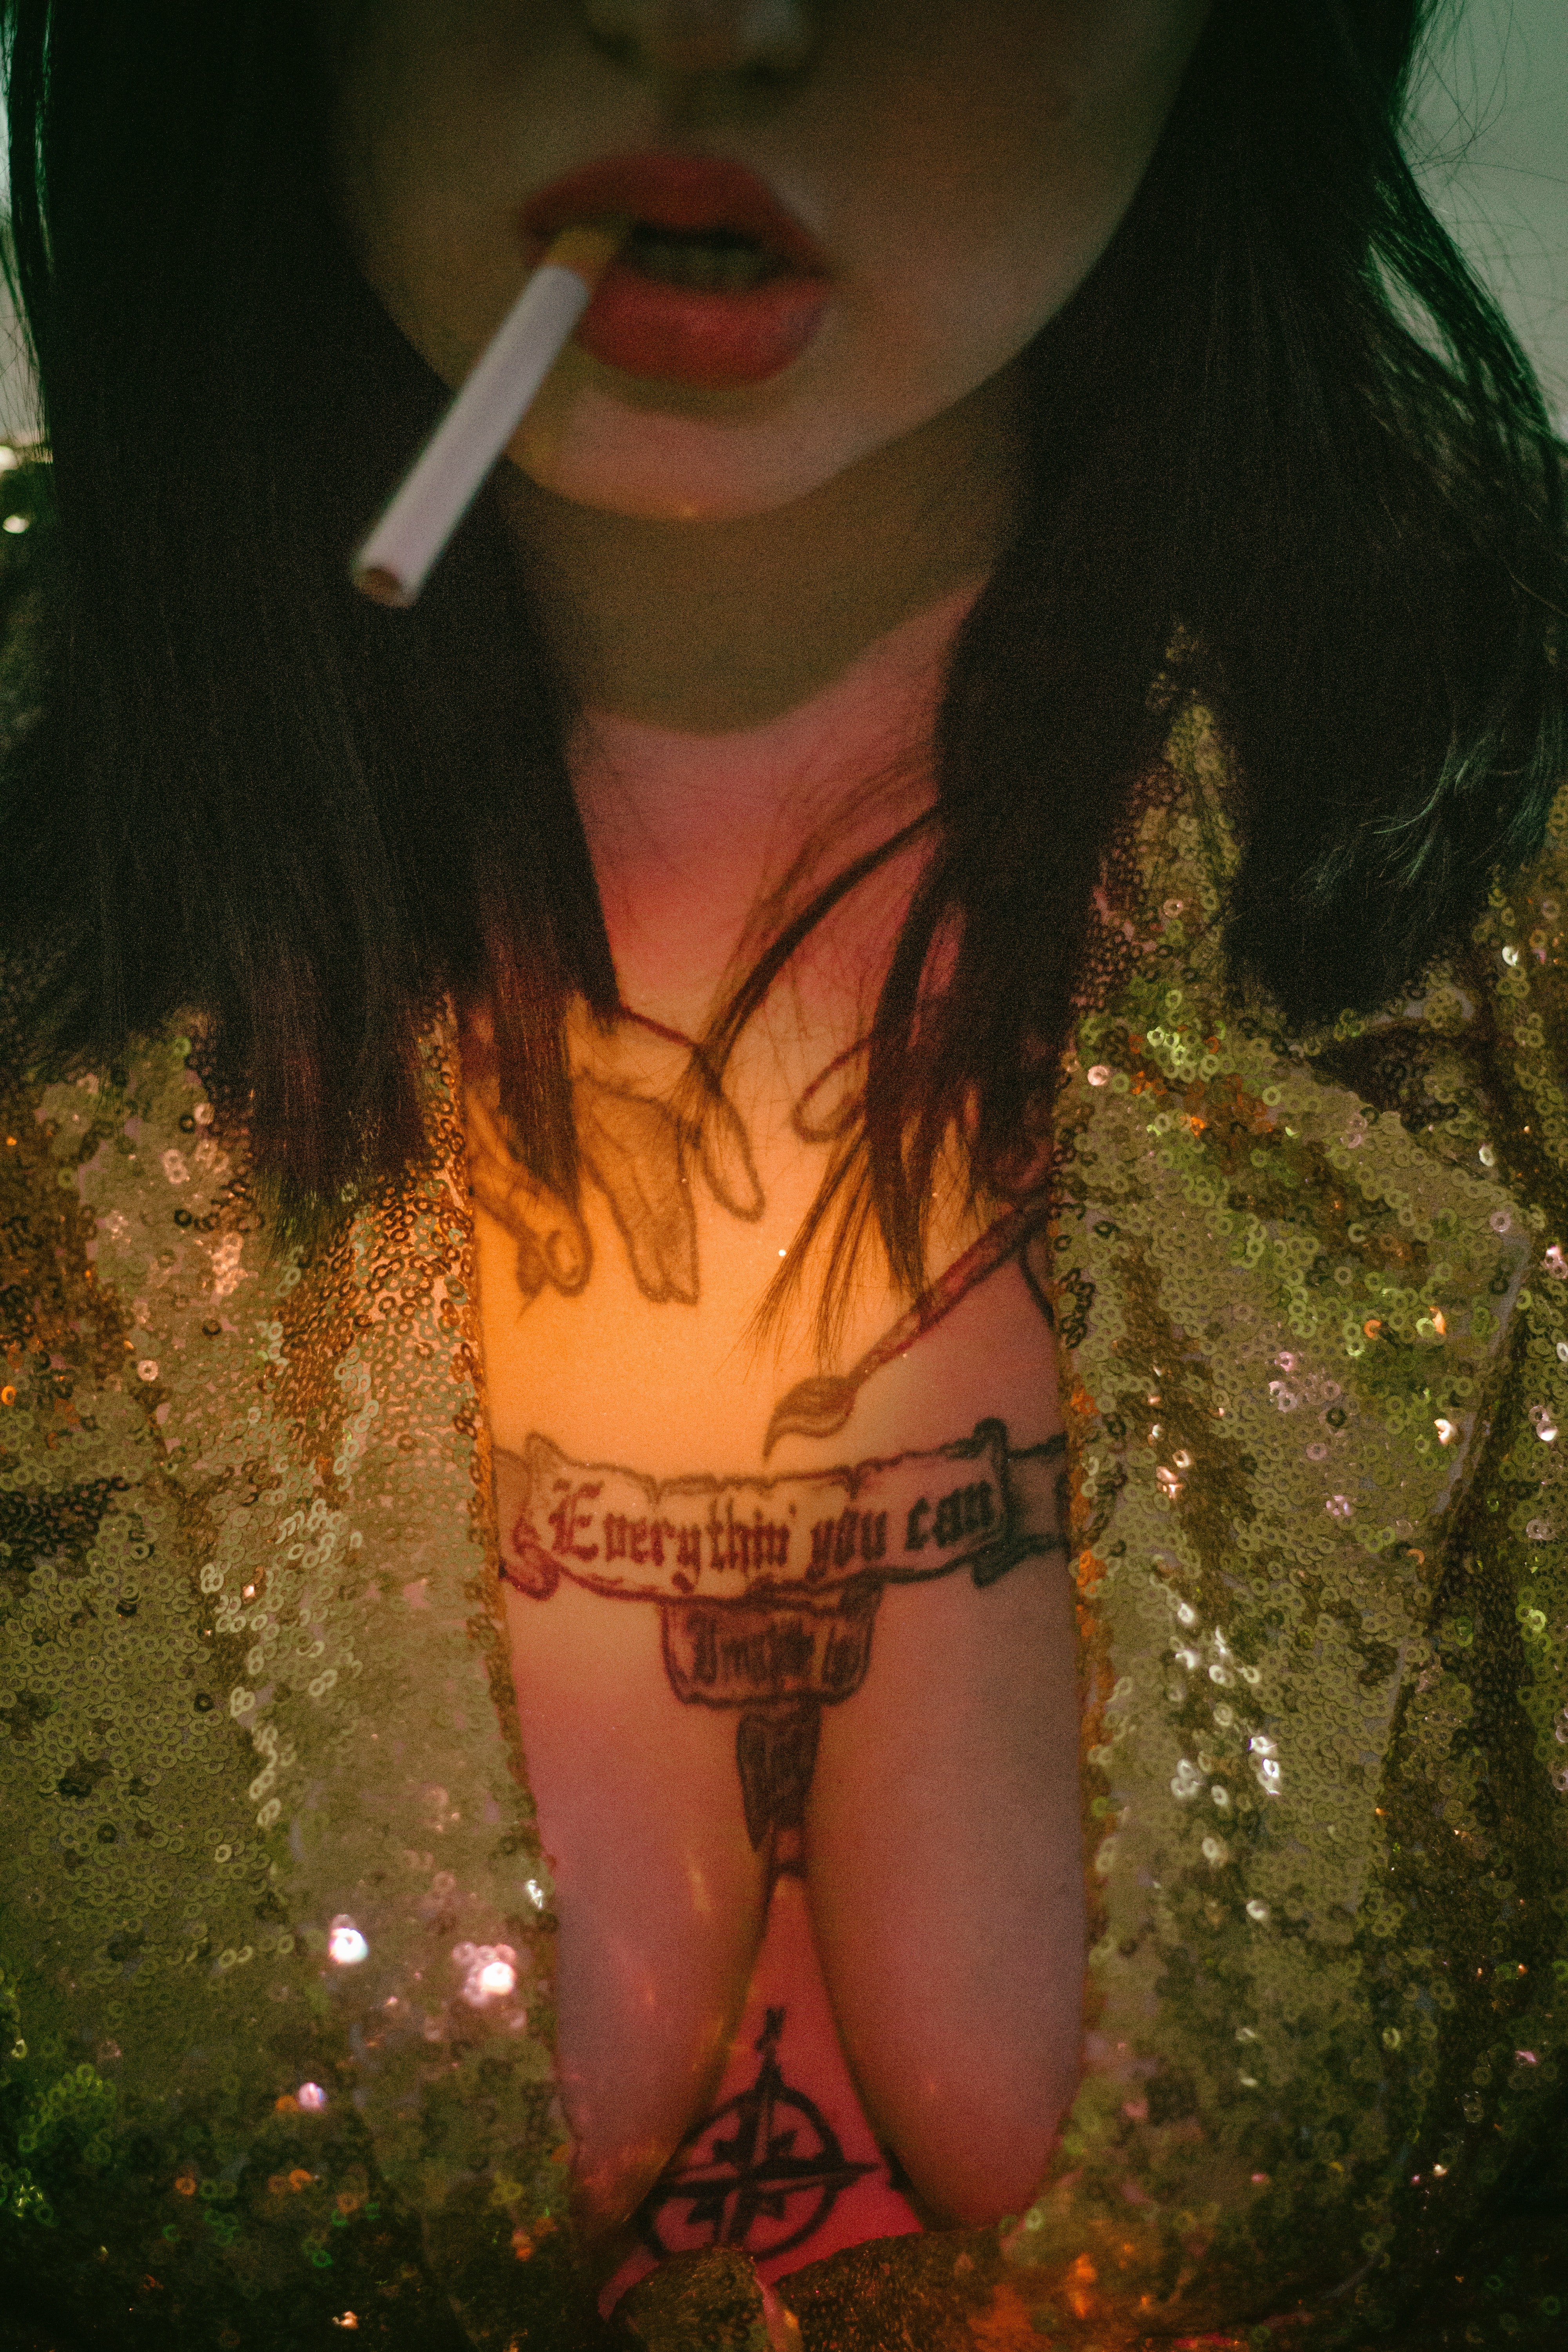
lip, beauty, cool, mouth, black hair, tattoo, chest, photography, fictional character, flesh, plant, tooth